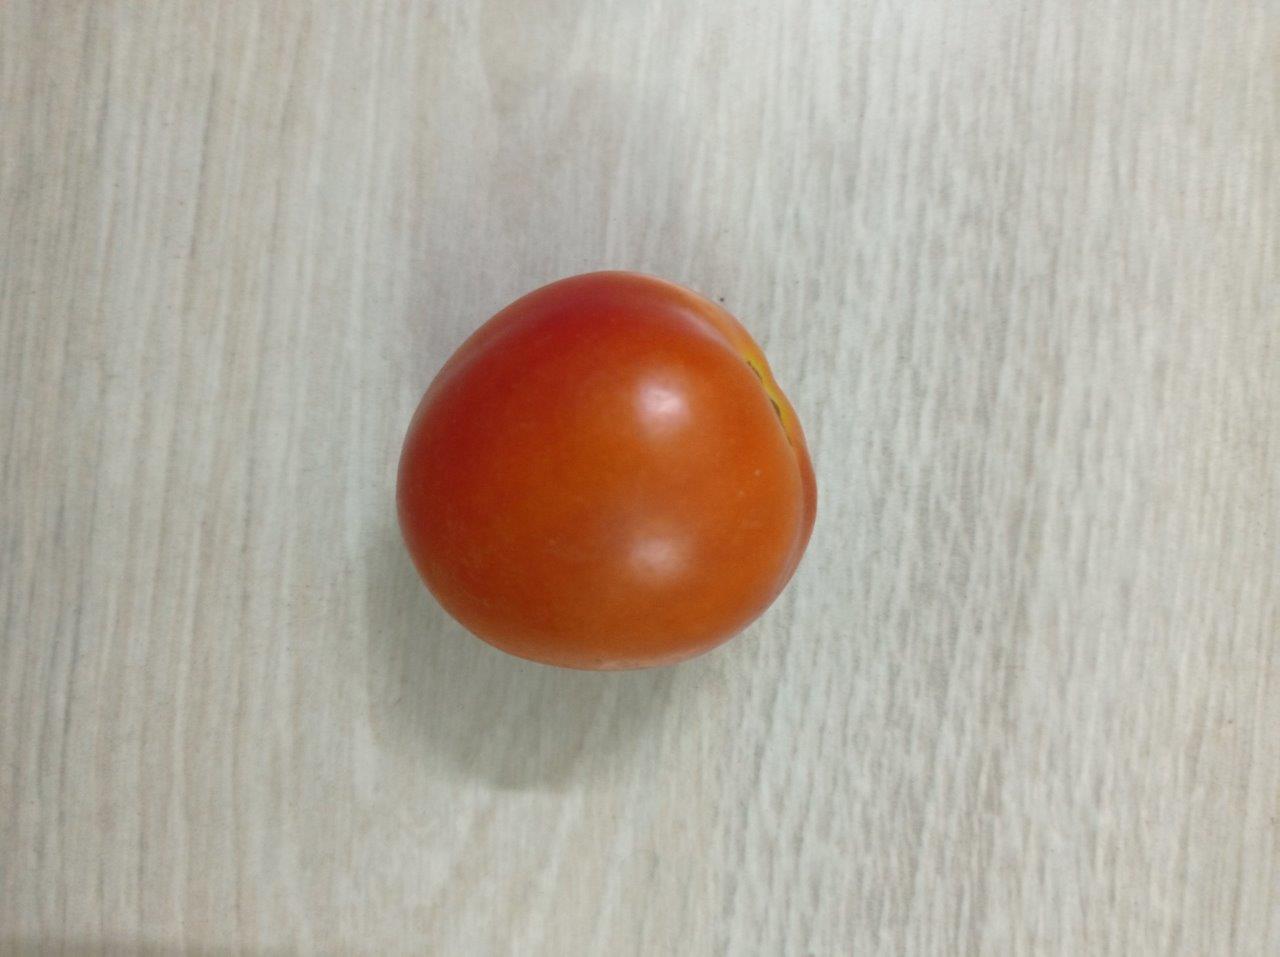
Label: Fresh